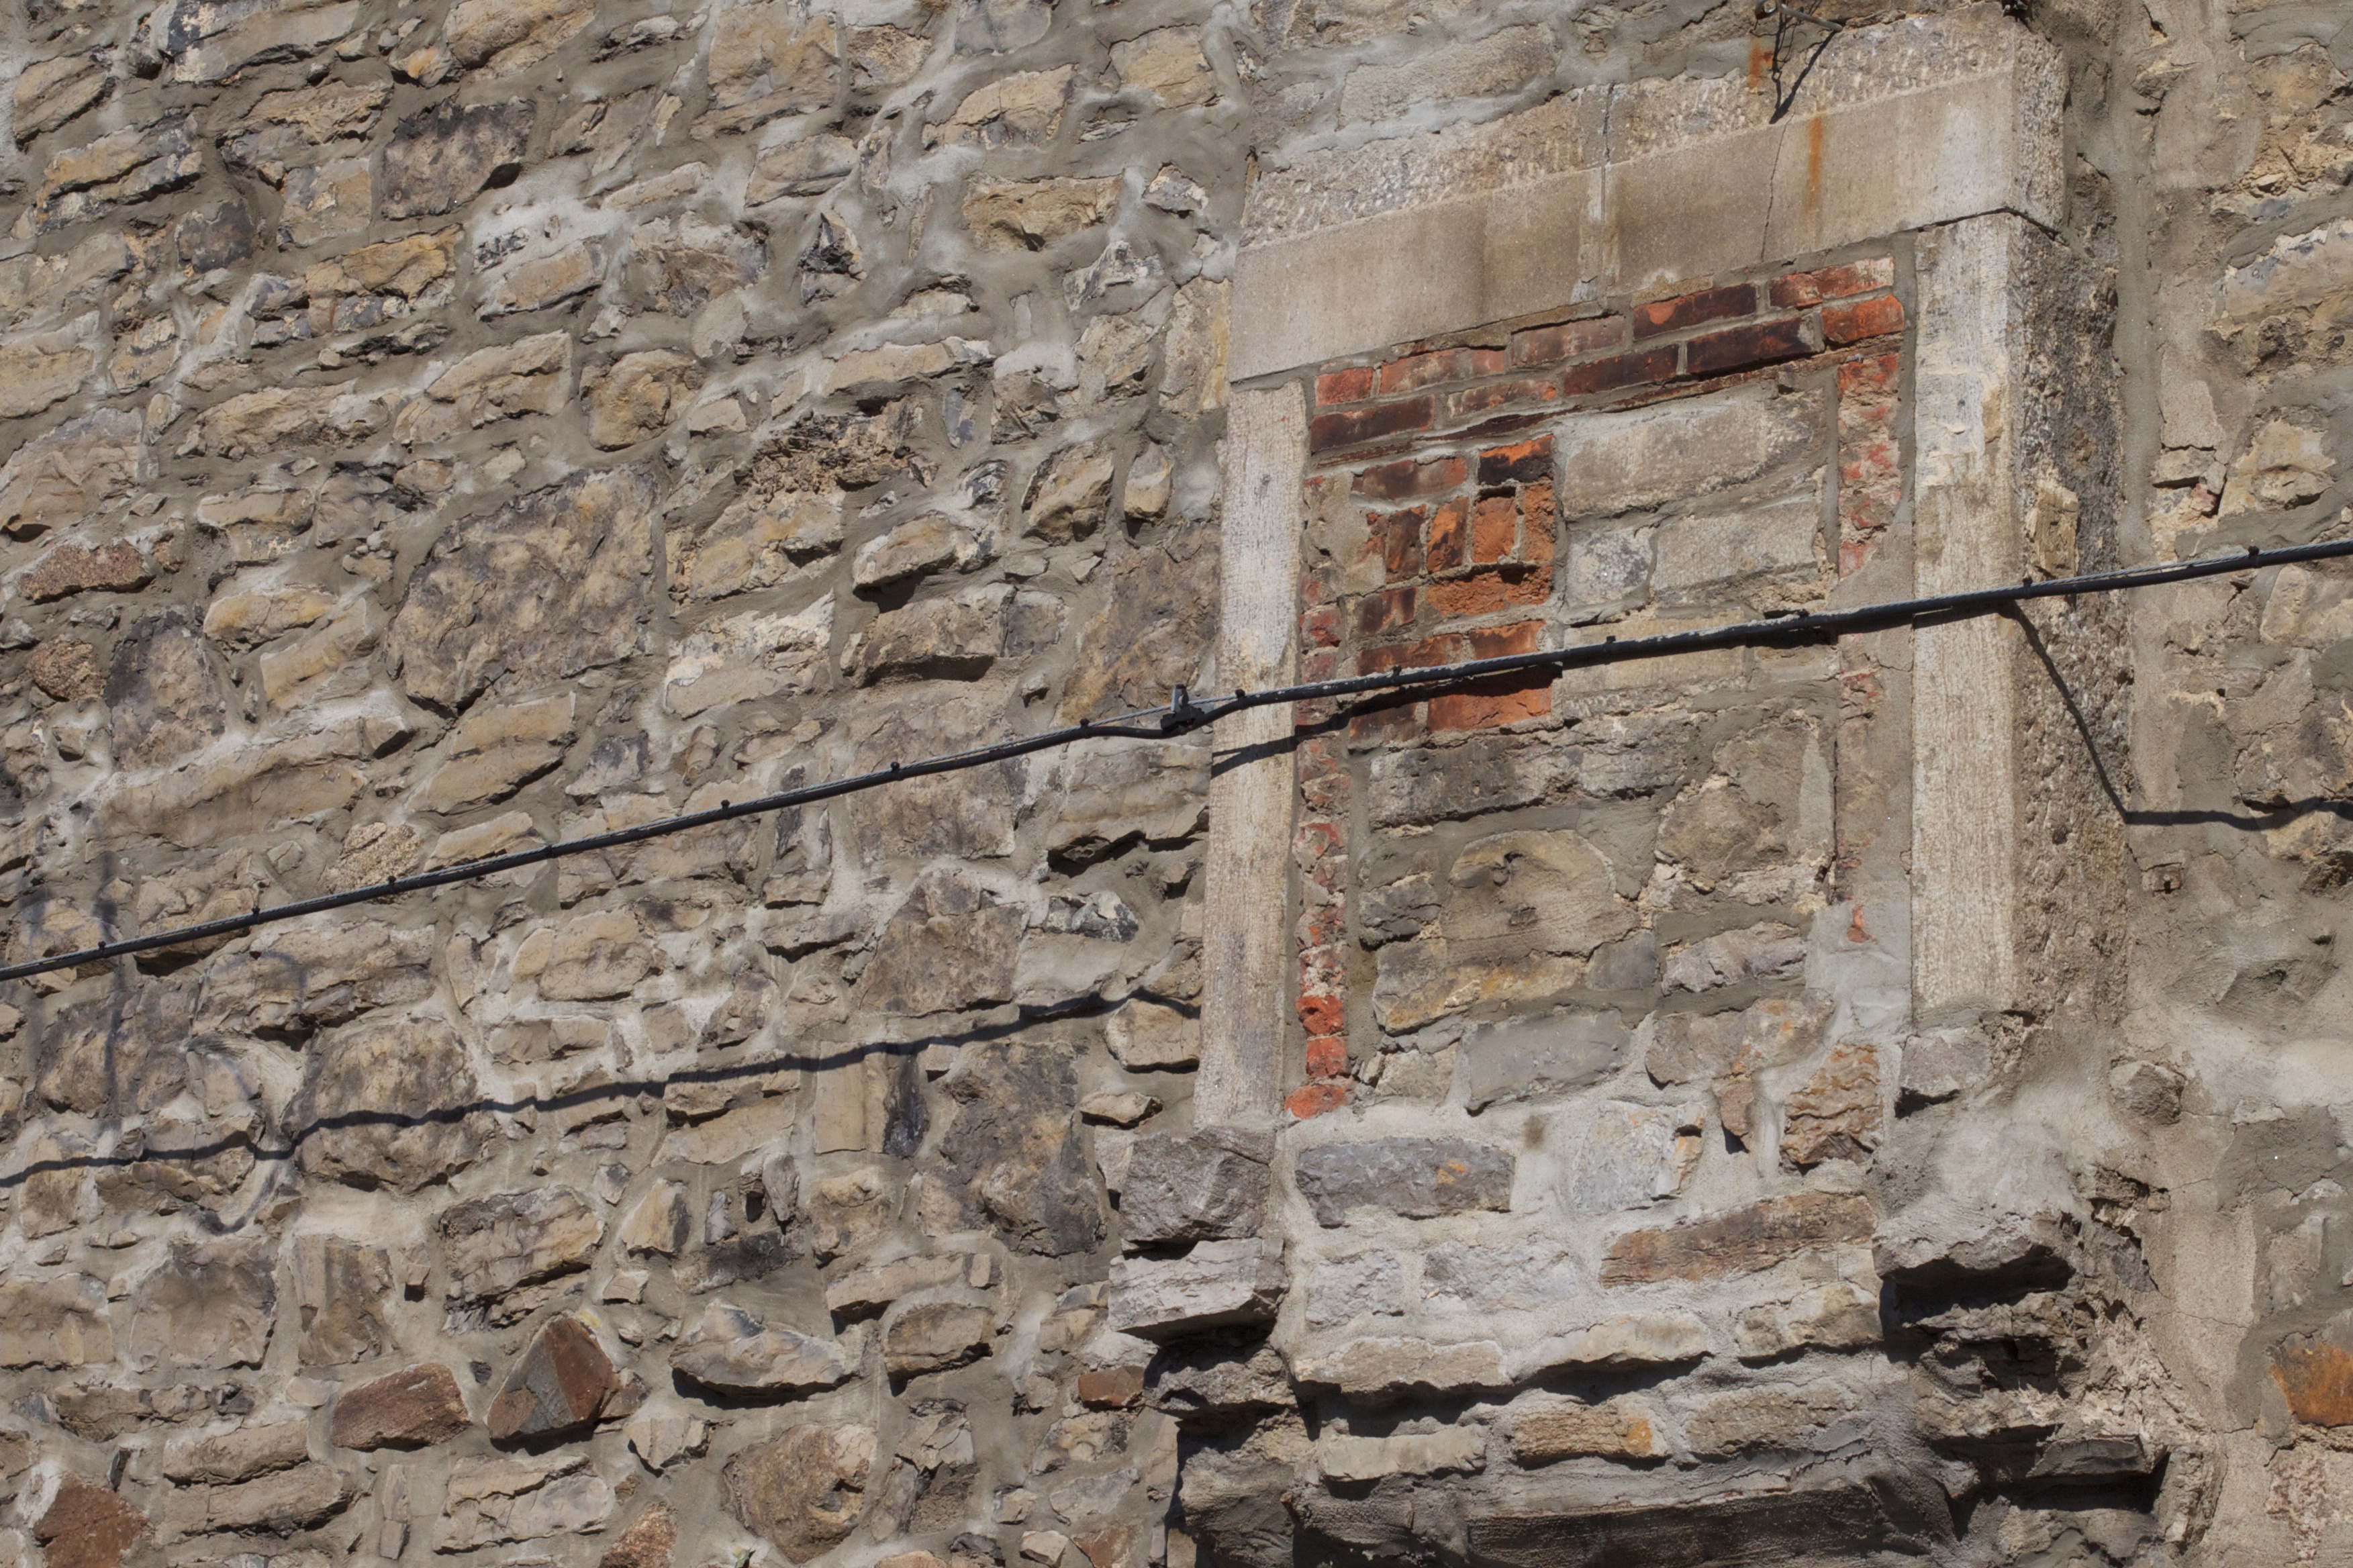
rock, structure, wood, window, wall, stone wall, brick, material, geology, temple, ruins, brickwork, archaeological site, ancient history